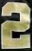
Number: 2